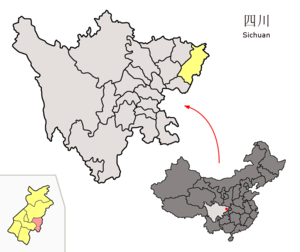
Le xian de Kaijiang est un district administratif de la province du Sichuan en Chine. Il est placé sous la juridiction de la ville-préfecture de Dazhou.